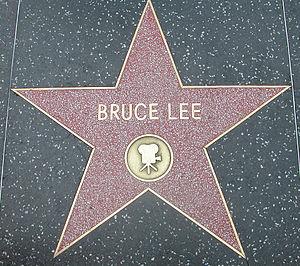
La Bruceploitation est un sous-genre cinématographique désignant des films de kung-fu à petit budget de la fin des années 1970 qui profitent de la célébrité de Bruce Lee, mort subitement en 1973, en utilisant des sosies. Cette mode ne prend fin qu'avec l'émergence de Jackie Chan comme nouveau roi des films d'action.